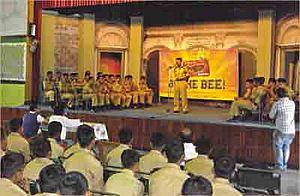
Un spelling bee est une compétition dans laquelle les participants doivent épeler un grand nombre de mots choisis à l’avance, de plus en plus difficiles. C’est une forme minimaliste de dictée. L’idée serait née aux États-Unis ; des événements de ce genre, avec des variantes, ont lieu dans quelques autres pays utilisant des systèmes d'écriture imparfaits.